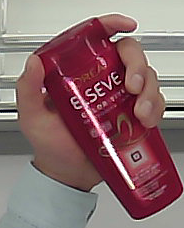
Product: loreal_shampoo